Edwin D. Morgan III

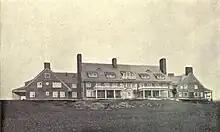

Morgan owned over 650 acres in Wheatley Hills at the time. It became one of Long Island's largest and complete estates.